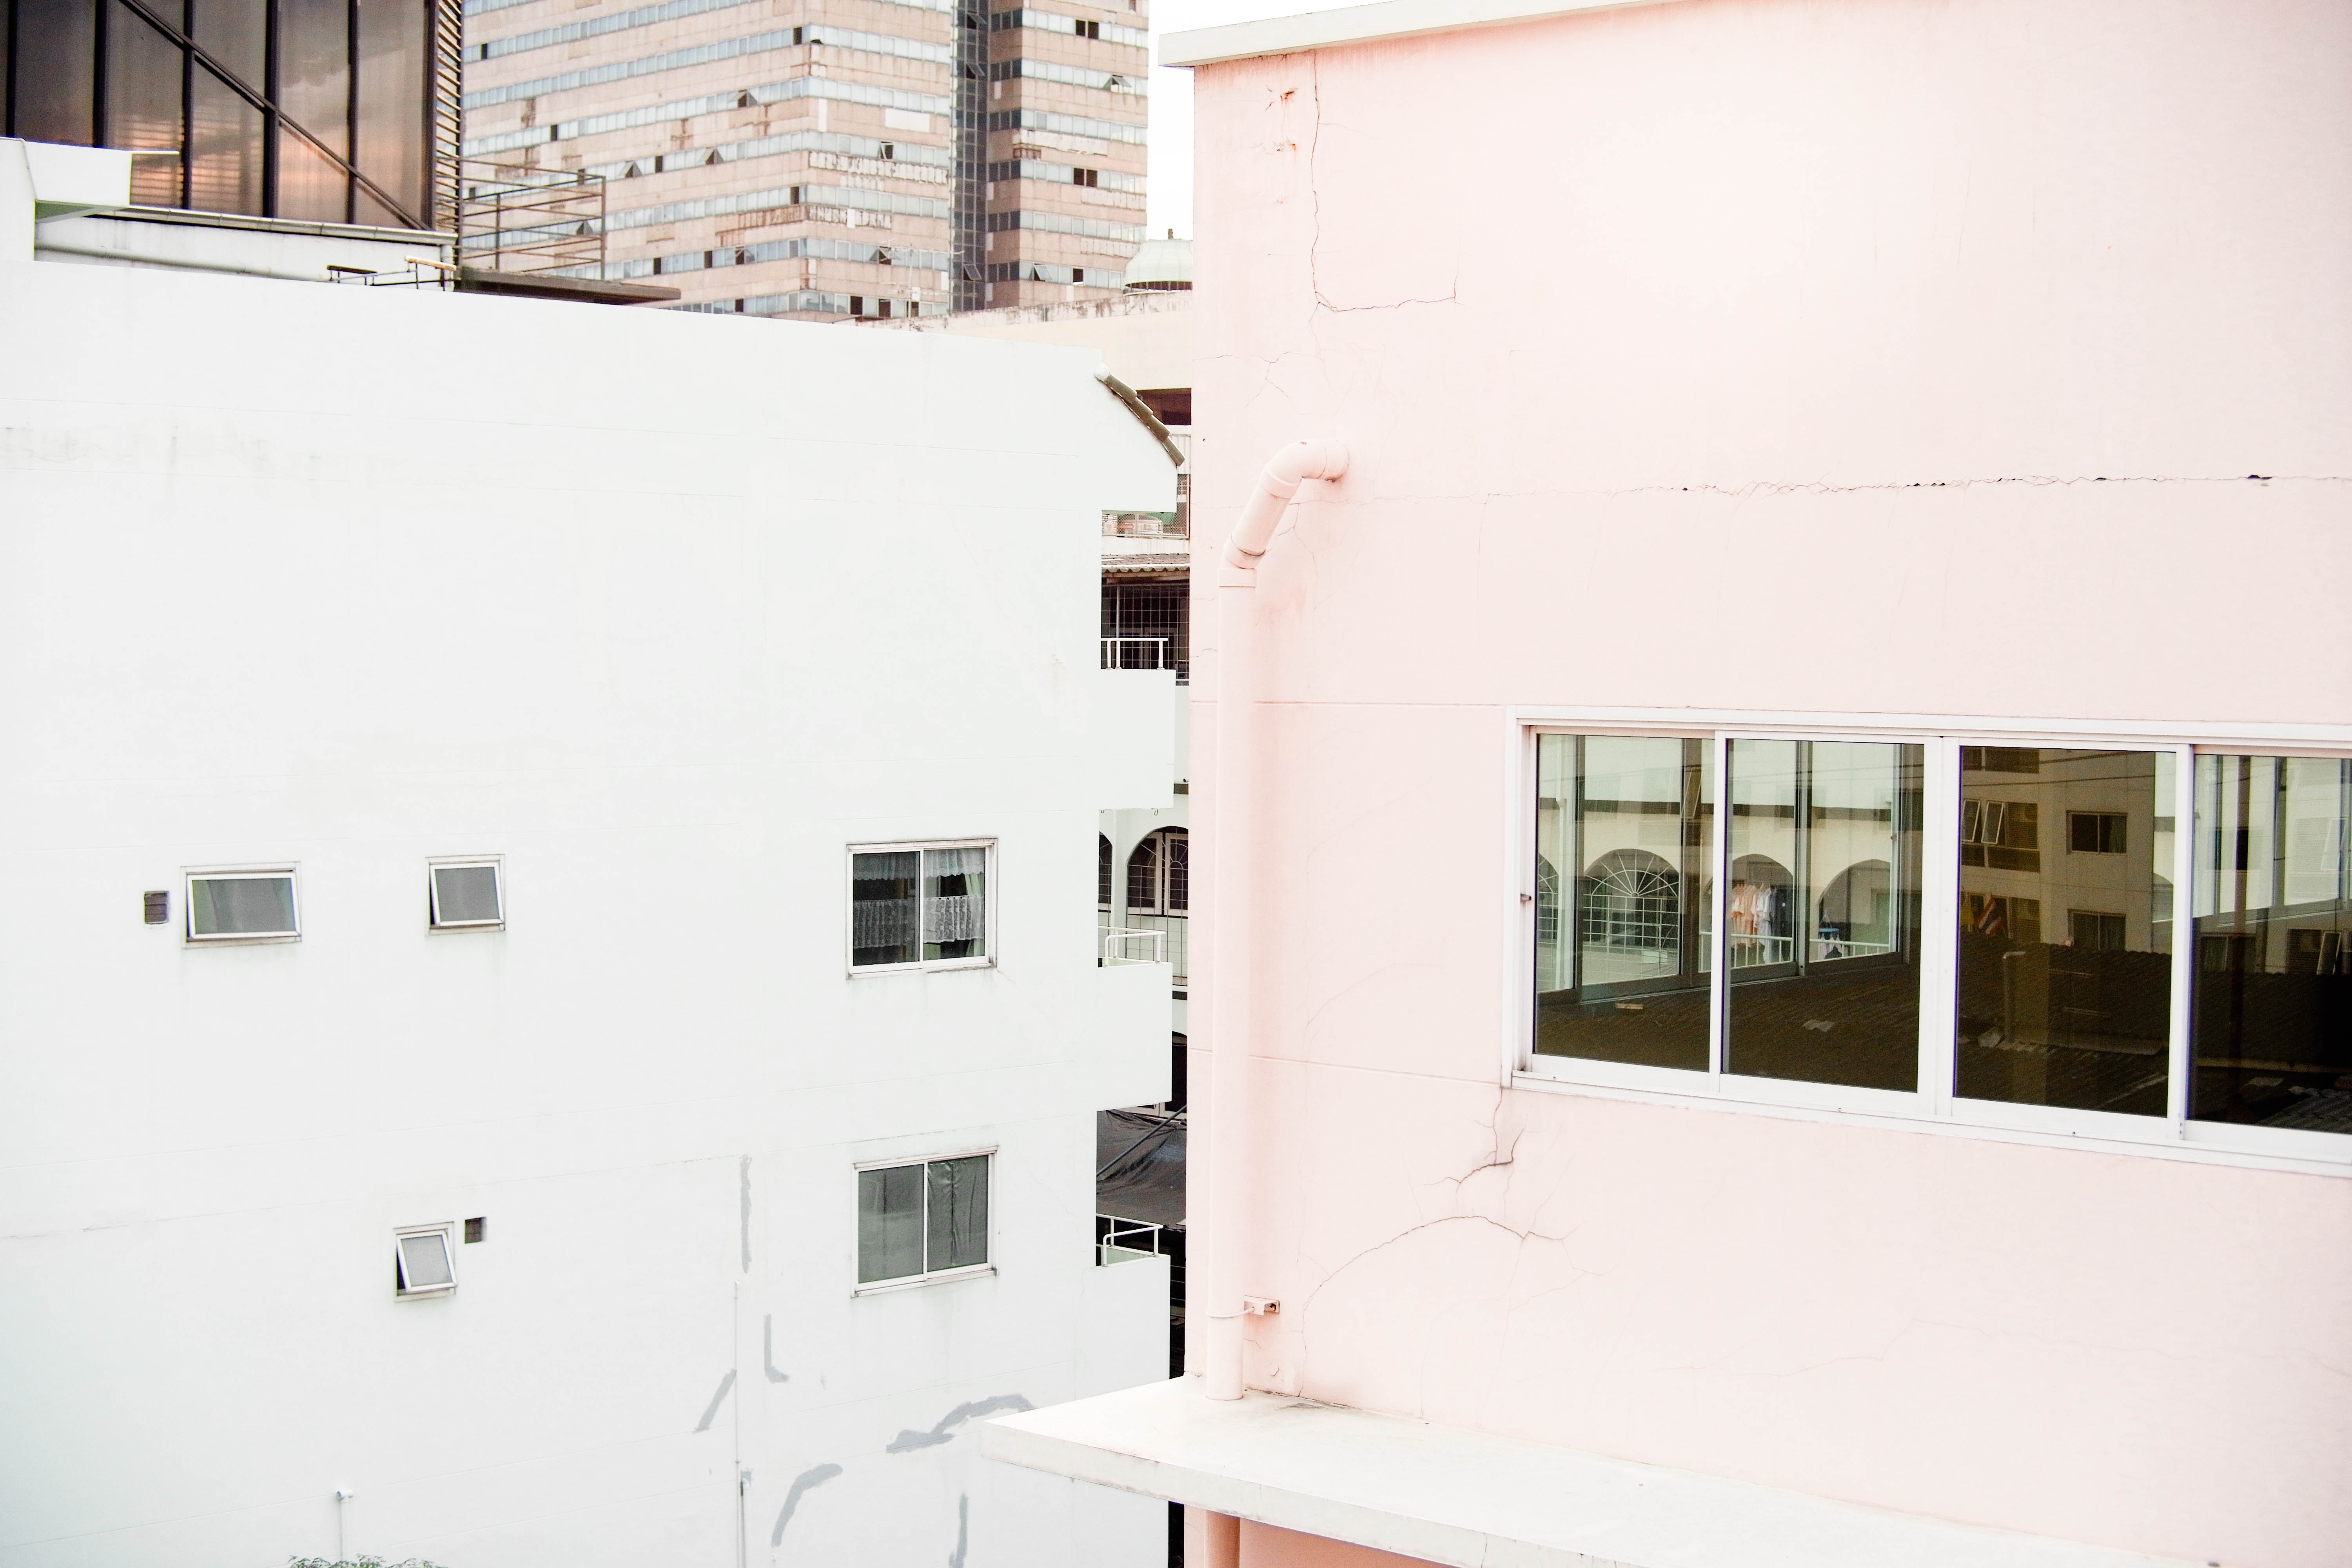
white, property, architecture, room, wall, house, building, interior design, design, Material property, window, home, photography, furniture, floor, black and white, apartment